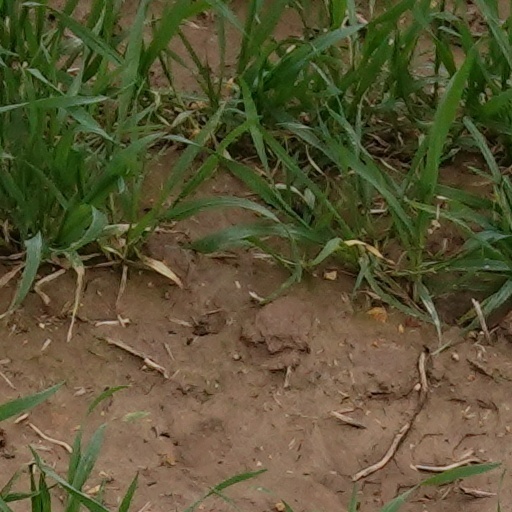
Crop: wheat